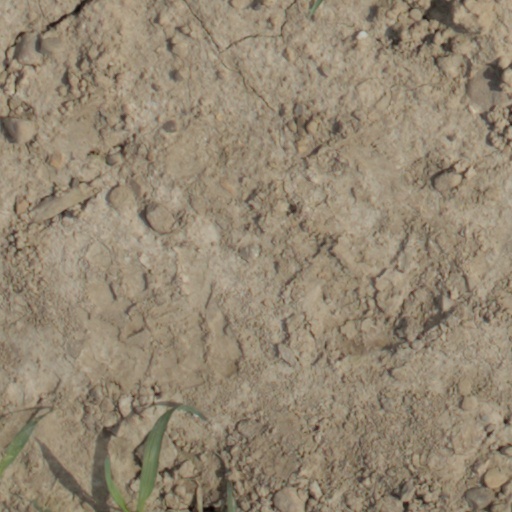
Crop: wheat